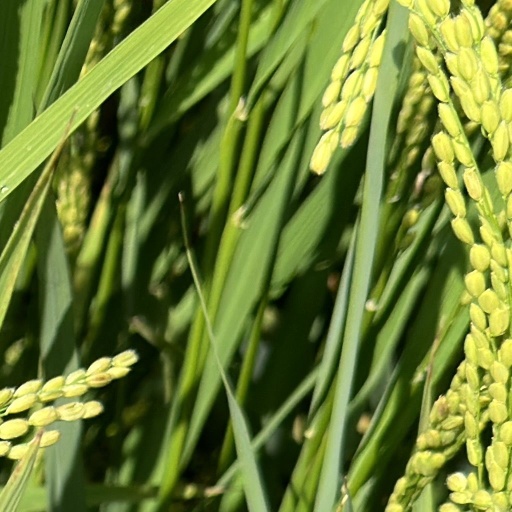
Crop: rice